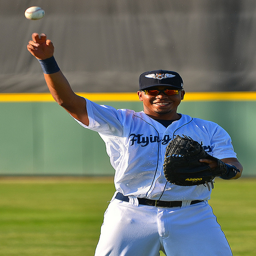
A baseball player standing on a field tossing a baseball.
A man on a baseball field catching a baseball.
A man wearing a uniform throwing a baseball.
A baseball player is smiling while catching a ball.
a baseball player with a glove throwing a ball